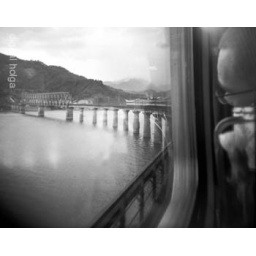
Our train crosses a bridge, with hazy mountains in the background, while traveling from Fuzhou to Beijing.